Joclin-Bradley-Bowling House

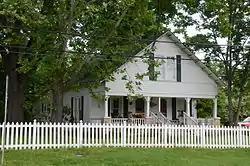

The Joclin-Bradley-Bowling House is a historic house at 160 Arkansas Highway 95W in Clinton, Arkansas. It is a -story wood-frame structure, with a front-facing gabled roof, weatherboard siding, and a concrete block foundation. The roof has exposed rafter ends in the gables, and shelters a recessed porch which is supported by bracketed square posts set on brick piers. The house was built in 1854, and extensively altered in 1921 to give it its current Craftsman appearance.